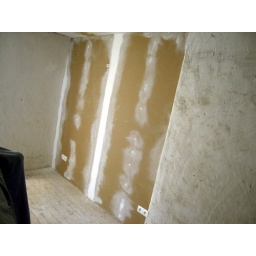
Insulated wall in 2nd bedroom